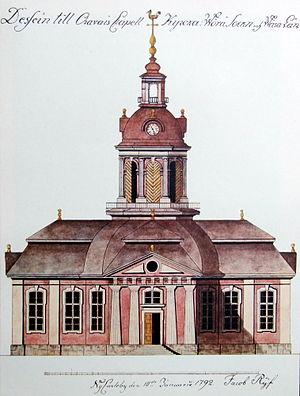
L'église d'Oravais est une église construite à Oravais en Finlande.
Cet article recense les églises évangéliques-luthériennes de Finlande.
L'architecture de la Finlande a une histoire de plus de 800 ans et, alors que jusqu'à l'époque moderne, l'architecture était fortement influencée par les courants des deux nations voisines de la Finlande, à savoir la Suède et la Russie, dès le début du XIXᵉ siècle, les influences sont venues directement de l'extérieur. Dans un premier temps, lorsque des architectes étrangers itinérants ont commencé à exercer dans le pays, puis lorsque la profession d'architecte finlandais s'y est établie. L'architecture finlandaise a également contribué de manière significative à plusieurs styles internationaux, tels que le Jugendstil, ou Art nouveau, le classicisme nordique et le fonctionnalisme. Plus particulièrement, les travaux de l'architecte moderniste Eliel Saarinen, l'architecte le plus connu du pays, ont eu une influence considérable à l'échelle mondiale. Mais l'architecte moderniste Alvar Aalto, considéré comme l'une des figures majeures de l'histoire mondiale de l'architecture moderne, est encore plus renommé qu'Eliel Saarinen. Dans un article de 1922, intitulé Motifs des âges passés, Aalto discute des influences nationales et internationales en Finlande :